Taylor Teagarden

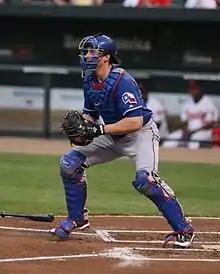
Teagarden playing for the Texas Rangers in

Taylor was drafted in the third round of the 2005 Major League Baseball Draft by the Texas Rangers. His first major league hit (a solo home run) happened on July 20, 2008. It came off Minnesota Twins pitcher Scott Baker in the top of the 6th, who, until then, had not given up a hit all game. It would end up being the only run of the game in a Rangers 1–0 victory. In his first 40 plate appearances he had 10 extra base hits, a record tied in 2018 by first baseman Rowdy Tellez for the most by any ballplayer since 1913. Teagarden played for the 2008 USA Olympic Team.